Proposed Australian and New Zealand Army

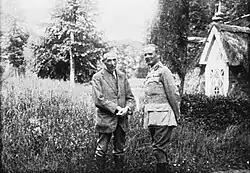
Australian Prime Minister Billy Hughes (at left) with Lieutenant-General William Birdwood in early 1916. The two men were the main proponents of establishing an Australian and New Zealand Army.

In early 1916, the Australian and New Zealand governments proposed the formation of a new field army, to be named the Australian and New Zealand Army, including all of the existing divisions of the Australian Imperial Force (AIF) and New Zealand Expeditionary Force (NZEF). However, the British government objected to the proposal, on the grounds that two corps (I ANZAC Corps and II ANZAC Corps), comprising six divisions, were insufficient for a field army. As a result, the plan was abandoned, and Australian and New Zealand divisions instead served as part of British field armies, for the remainder of World War I. However, in late 1917, the five Australian divisions were grouped together as the Australian Corps.